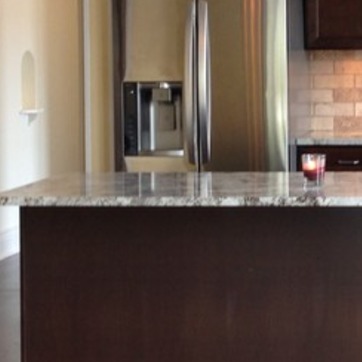
Material: polishedstone